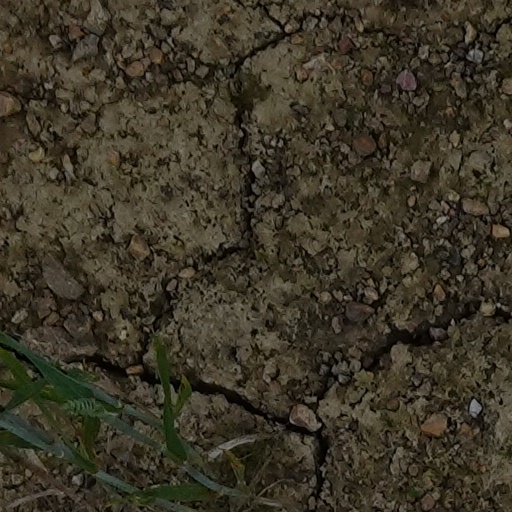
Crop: wheat